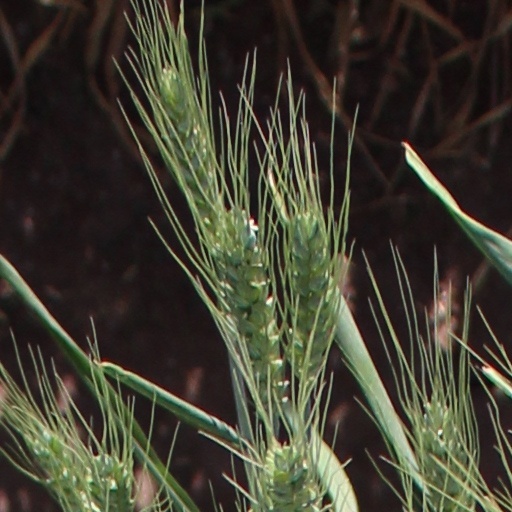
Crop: wheat